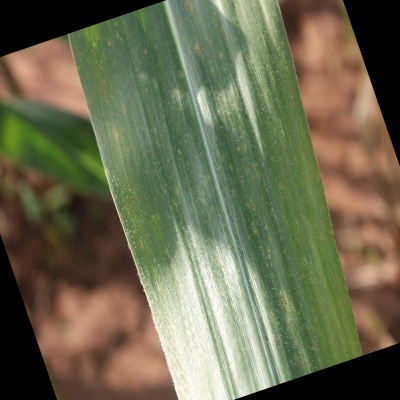
Label: Corn_(Maize)___Leaf_Spot